Mickaël Vendetta

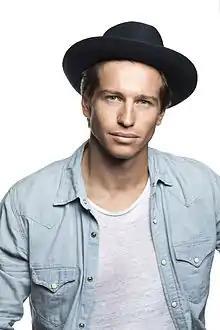

Mickaël Adon (born October 3, 1987, in Paris), better known as Mickaël Vendetta, is a French Internet phenomenon and entrepreneur whose notoriety followed upon the buzz he created on the internet through his personal blog.